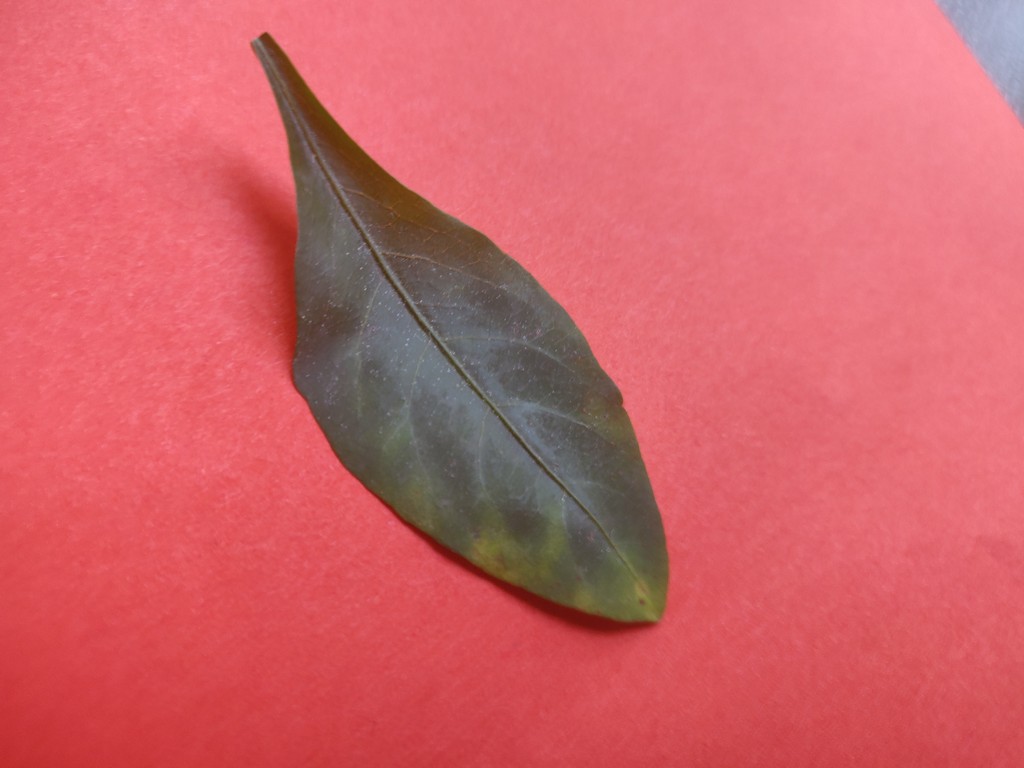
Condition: Unhealthy
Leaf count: single
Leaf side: front